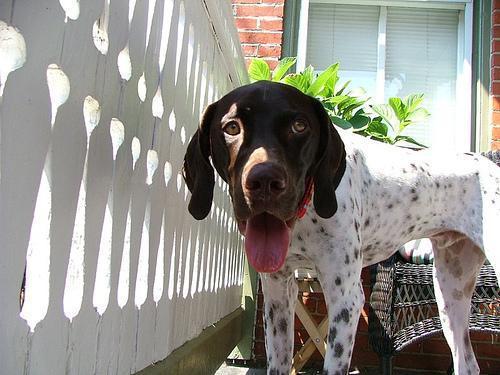
German_short-haired_pointer